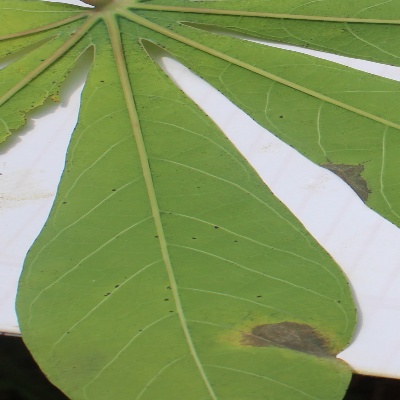
Crop: Cassava
Condition: brown spot